Peugeot 207

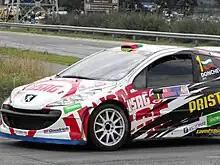
Prista Oil Peugeot 207 S2000 (2009)

At the 2006 Geneva Motor Show Peugeot also unveiled a sporty concept car based on the 207 and badged as the 207 RCup. This Super 2000 version is powered by a 2.0 litre petrol engine with maximum output of and is intended as a successor for the 206 World Rally Car which was successfully used by Peugeot in the World Rally Championship, where it helped the team winning the manufacturers' championship in 2000, 2001 and 2002.